René Leibowitz

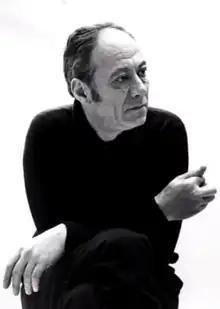
Leibowitz, c. mid-1960s

René Leibowitz (17 February 1913 – 29 August 1972) was a Polish and French composer, conductor, music theorist and teacher. He was historically significant in promoting the music of the Second Viennese School in Paris after the Second World War, and teaching a new generation of serialist composers.